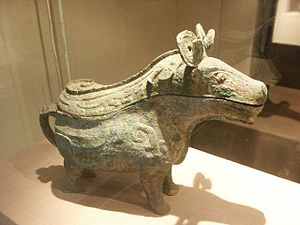
Fu Haos grav / Genstande fra Fu Haos grav
Fu Haos grav er et arkæologisk udgravningsområde ved Yin Xu, ruinerne af Yin, den gamle hovedstad i Shang-dynastiet, i den nutidige by Anyang i provinsen Henan, Kina. Området blev opdaget i 1976 af Zheng Zhenxiang og blev identificeret som det sidste hvilested for dronning og general Fu Hao, der døde omkring 1200 f.Kr.. Hun var en af kong Wu Dings mange koner.